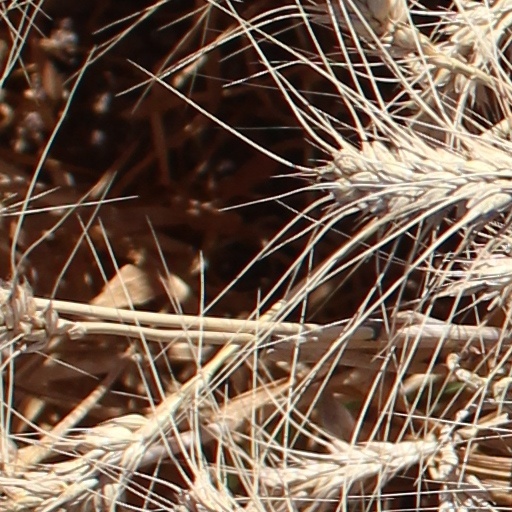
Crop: wheat